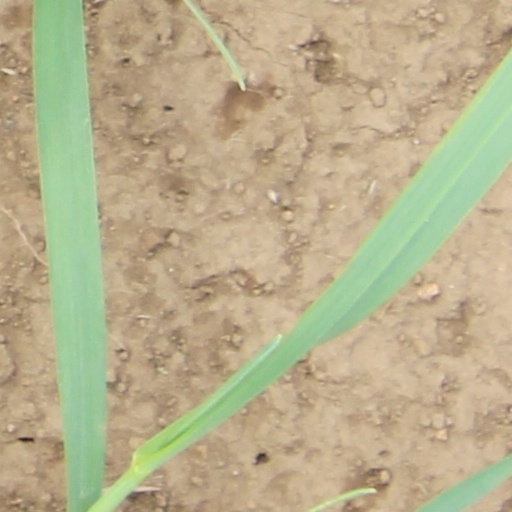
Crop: wheat